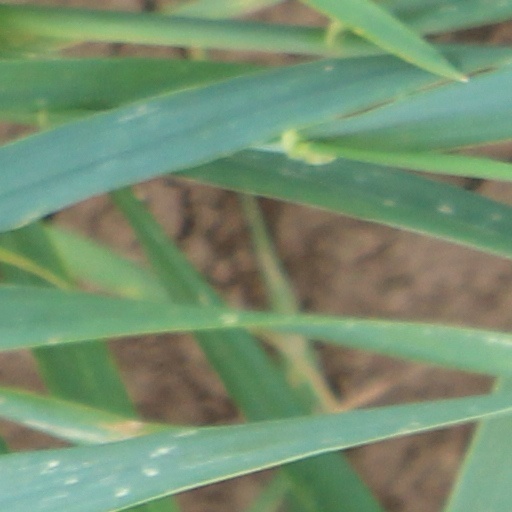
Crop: wheat